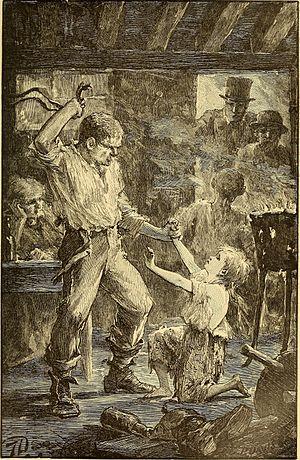
La maltraitance sur mineur désigne de mauvais traitements envers toute personne de moins de 18 ans « entraînant un préjudice réel ou potentiel pour la santé de l’enfant, sa survie, son développement ou sa dignité ». L'Organisation mondiale de la santé inclut dans ces mauvais traitements toute violence ou négligence, physique ou affective, y compris les sévices sexuels et l'exploitation commerciale.